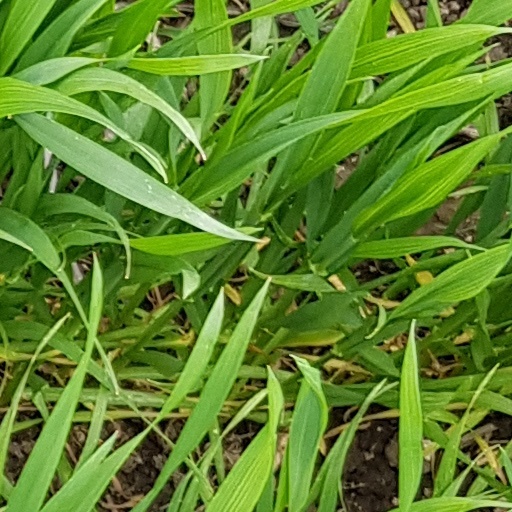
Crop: wheat